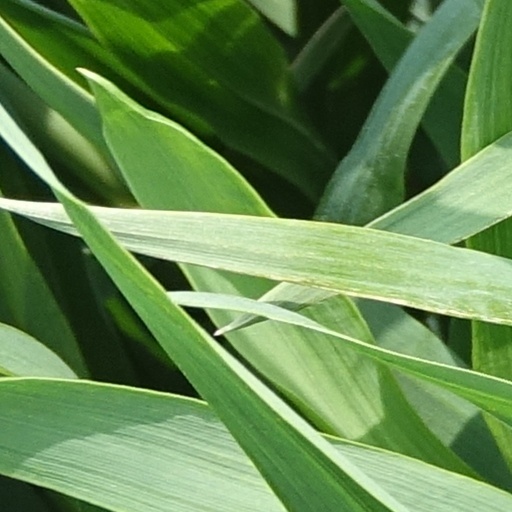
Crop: wheat